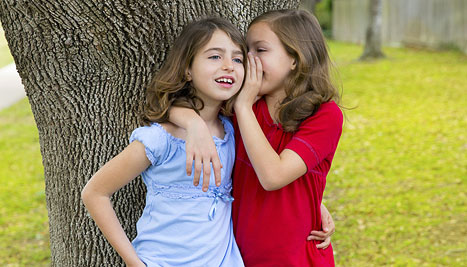
Gender: women